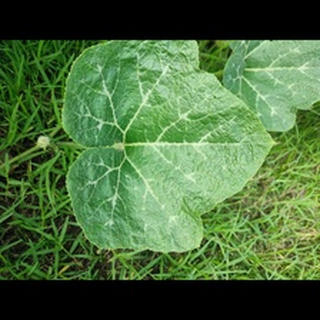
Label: healthy_pumpkin